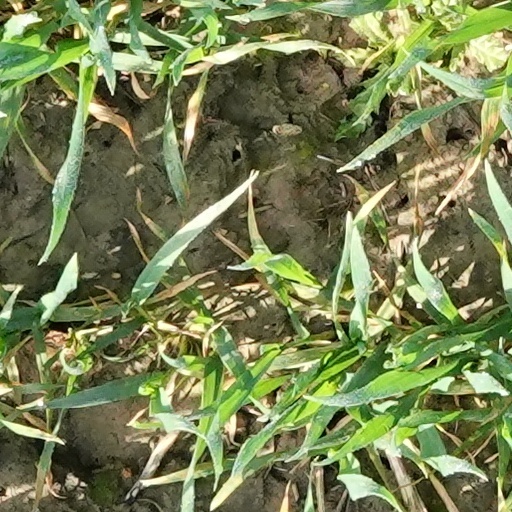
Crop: wheat